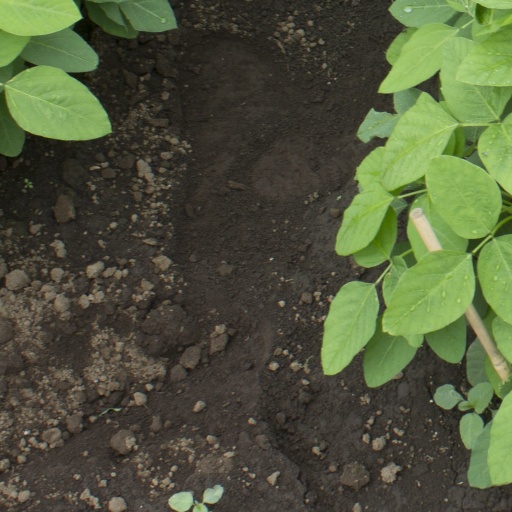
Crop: soybean